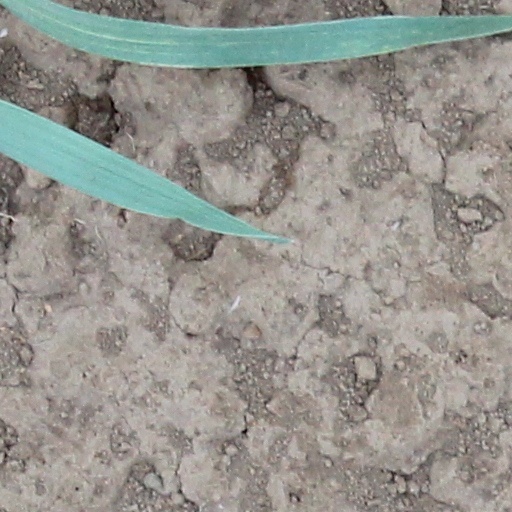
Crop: wheat